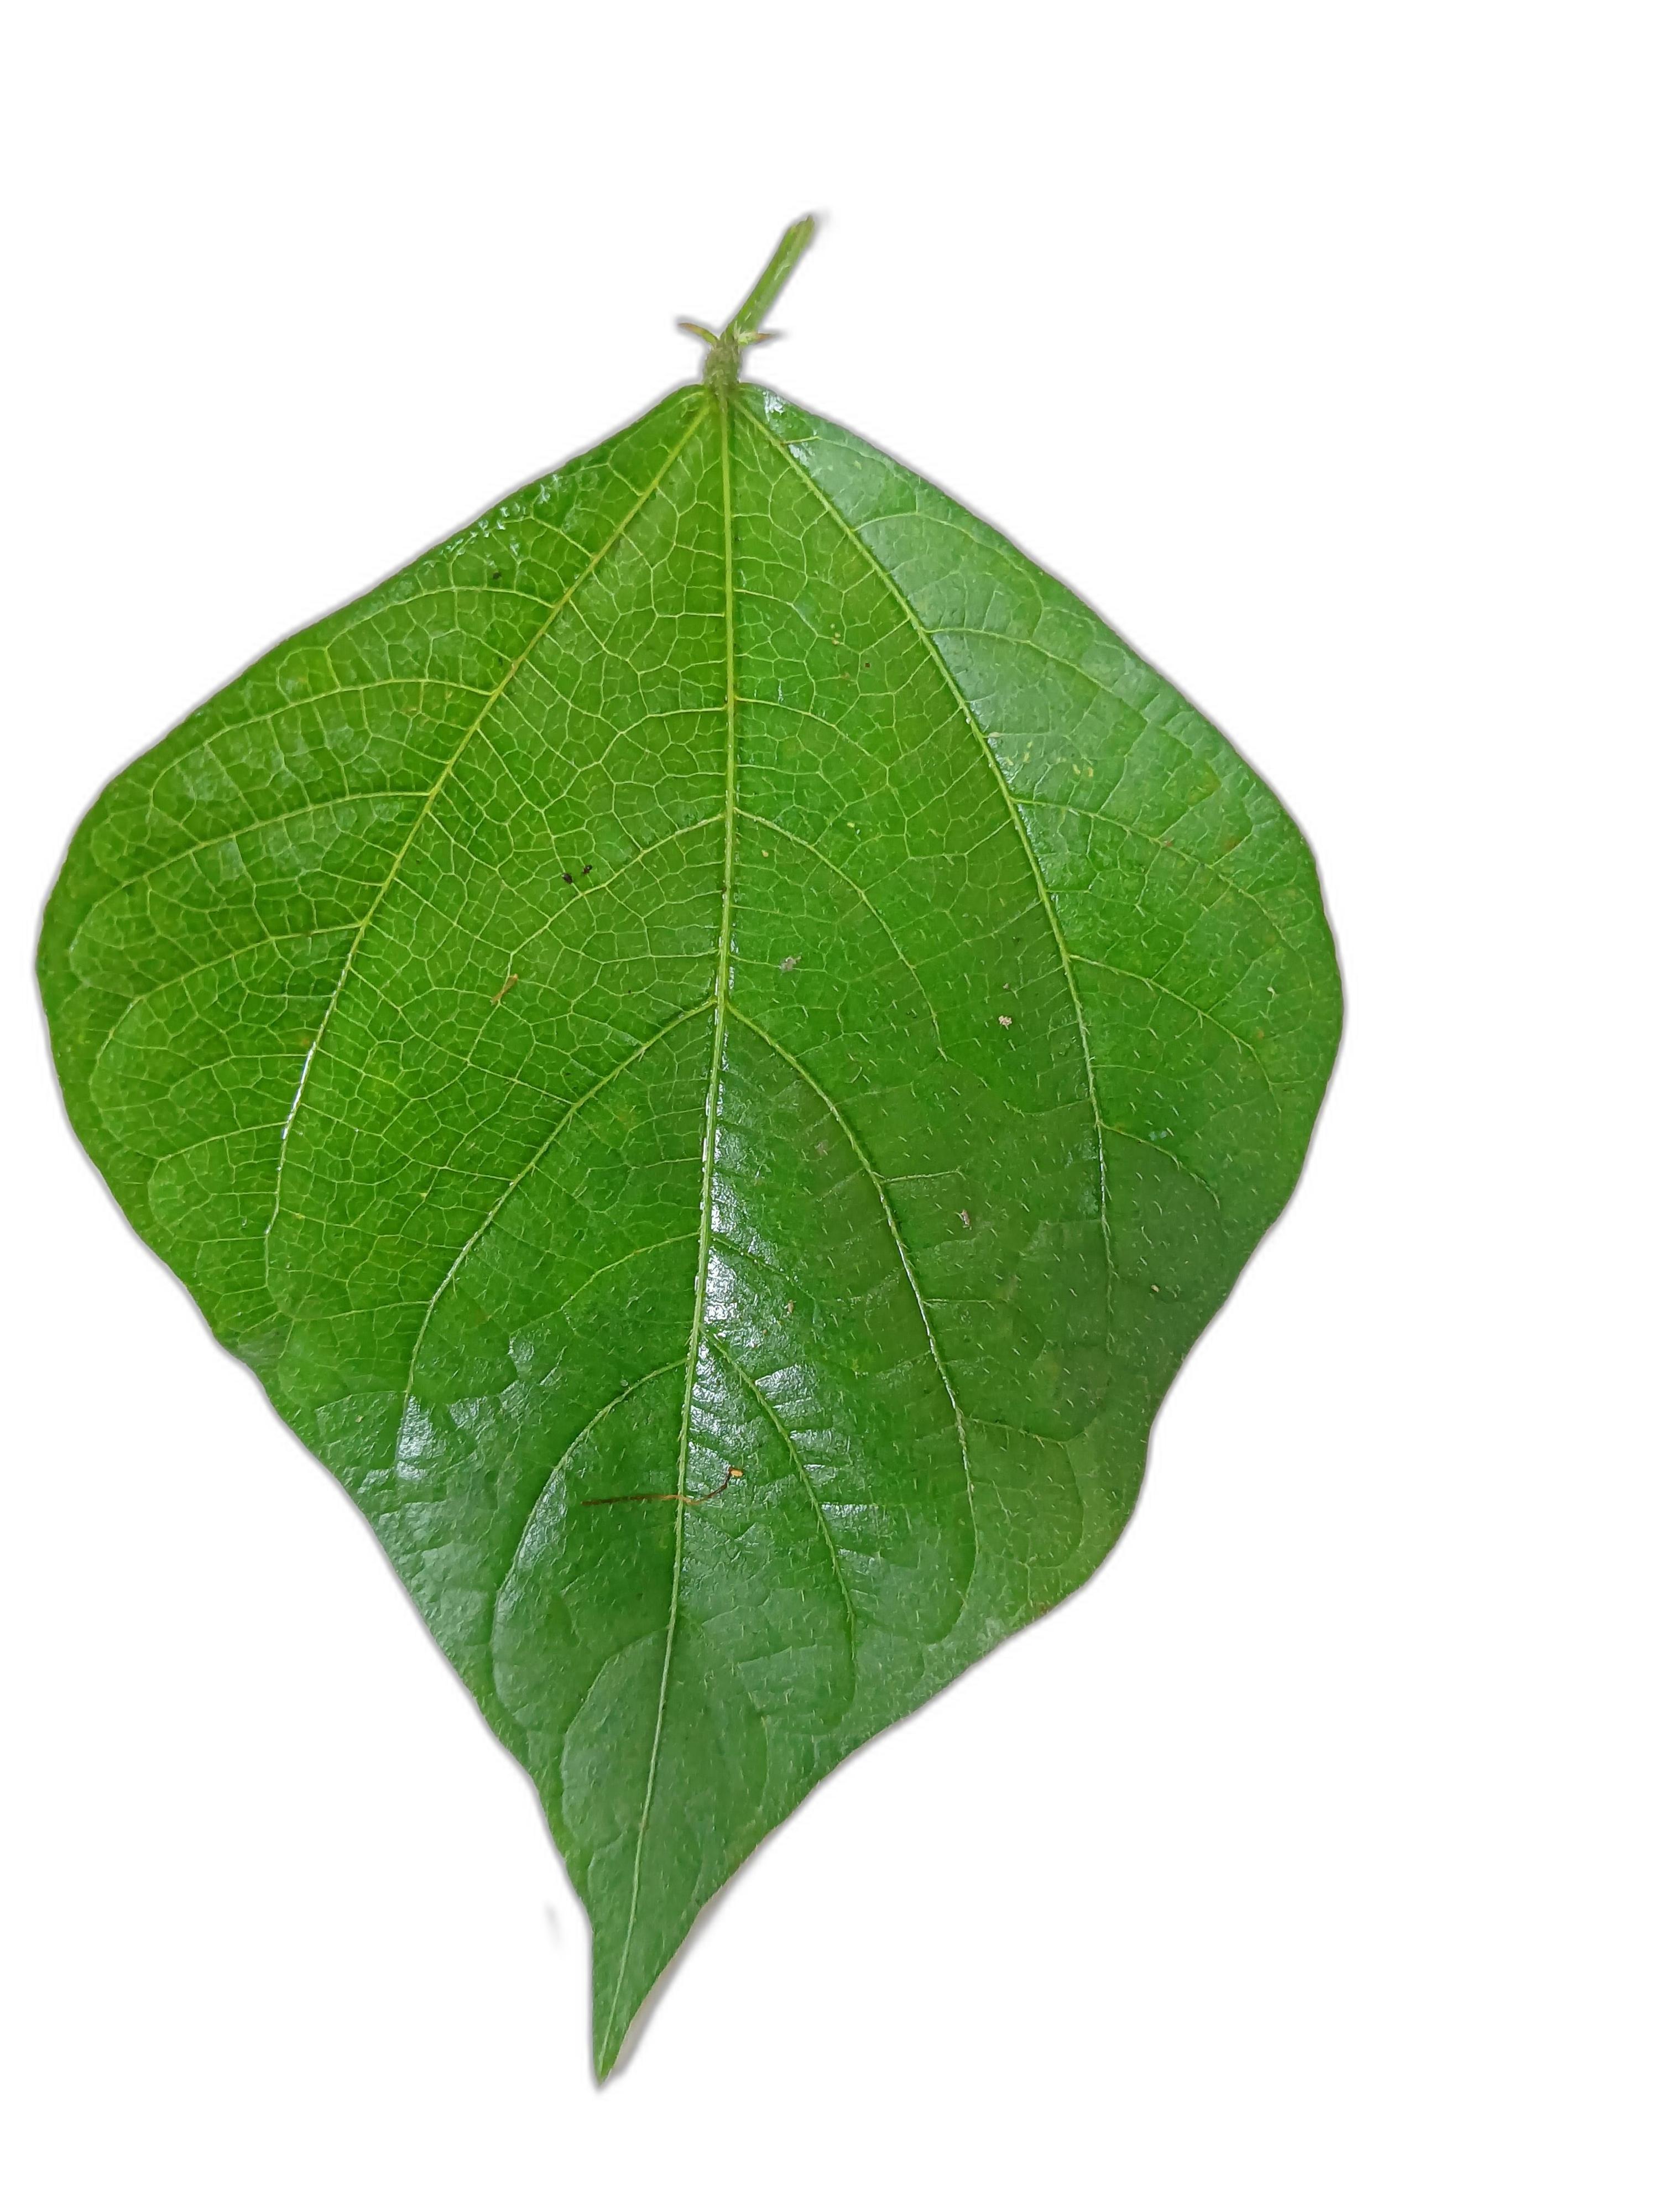
Label: Healthy